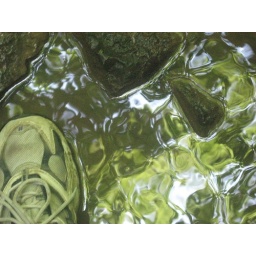
Colorful reflections in the disturbed puddle of water under the bridge melding together.